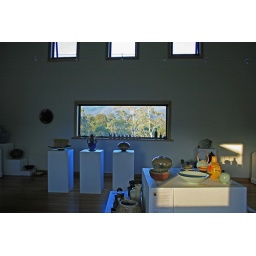
A single sheet of glass in this window frames a view of two gum trees at the river's edge.